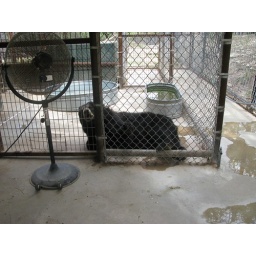
poor brown bear in quarantine